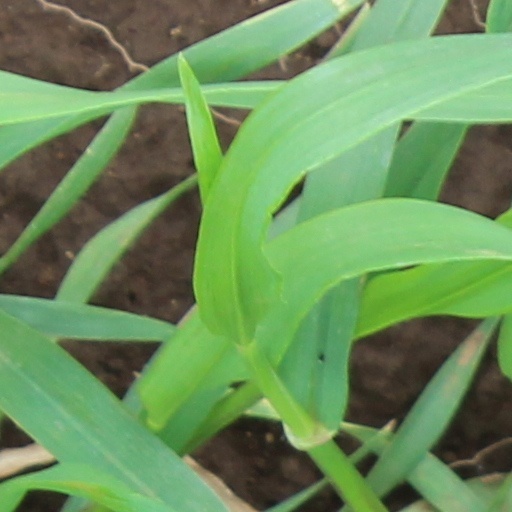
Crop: wheat